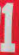
Number: 1